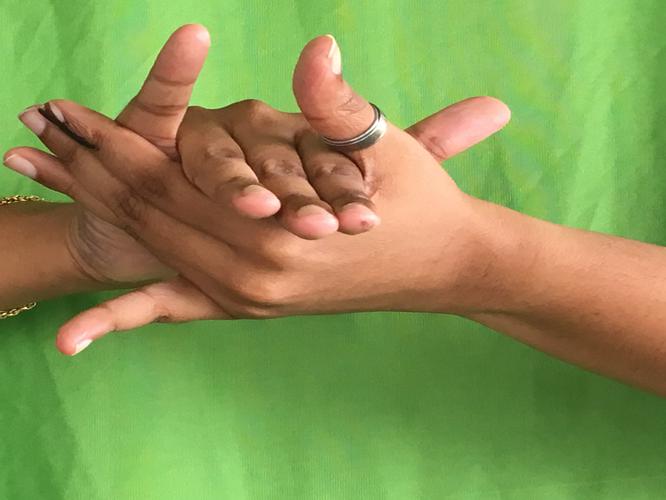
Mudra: Kurma
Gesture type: double_hand